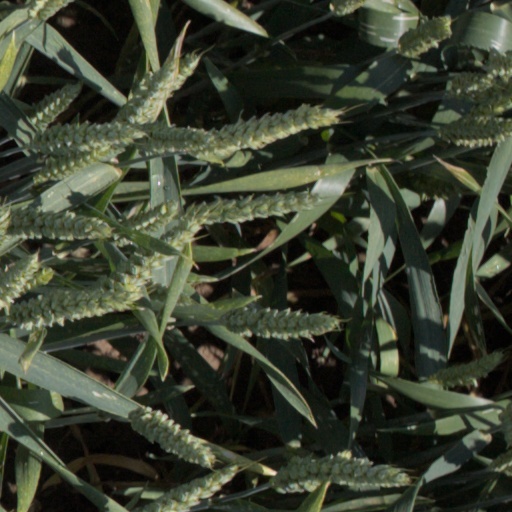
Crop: wheat